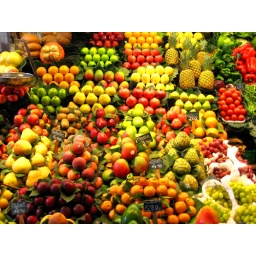
fruit in a market in barcelona spain